Clinton W. Davies

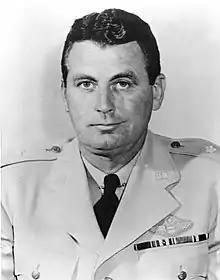

Clinton William Davies (September 26, 1899 – January 31, 1989) was a brigadier general in the United States Air Force.